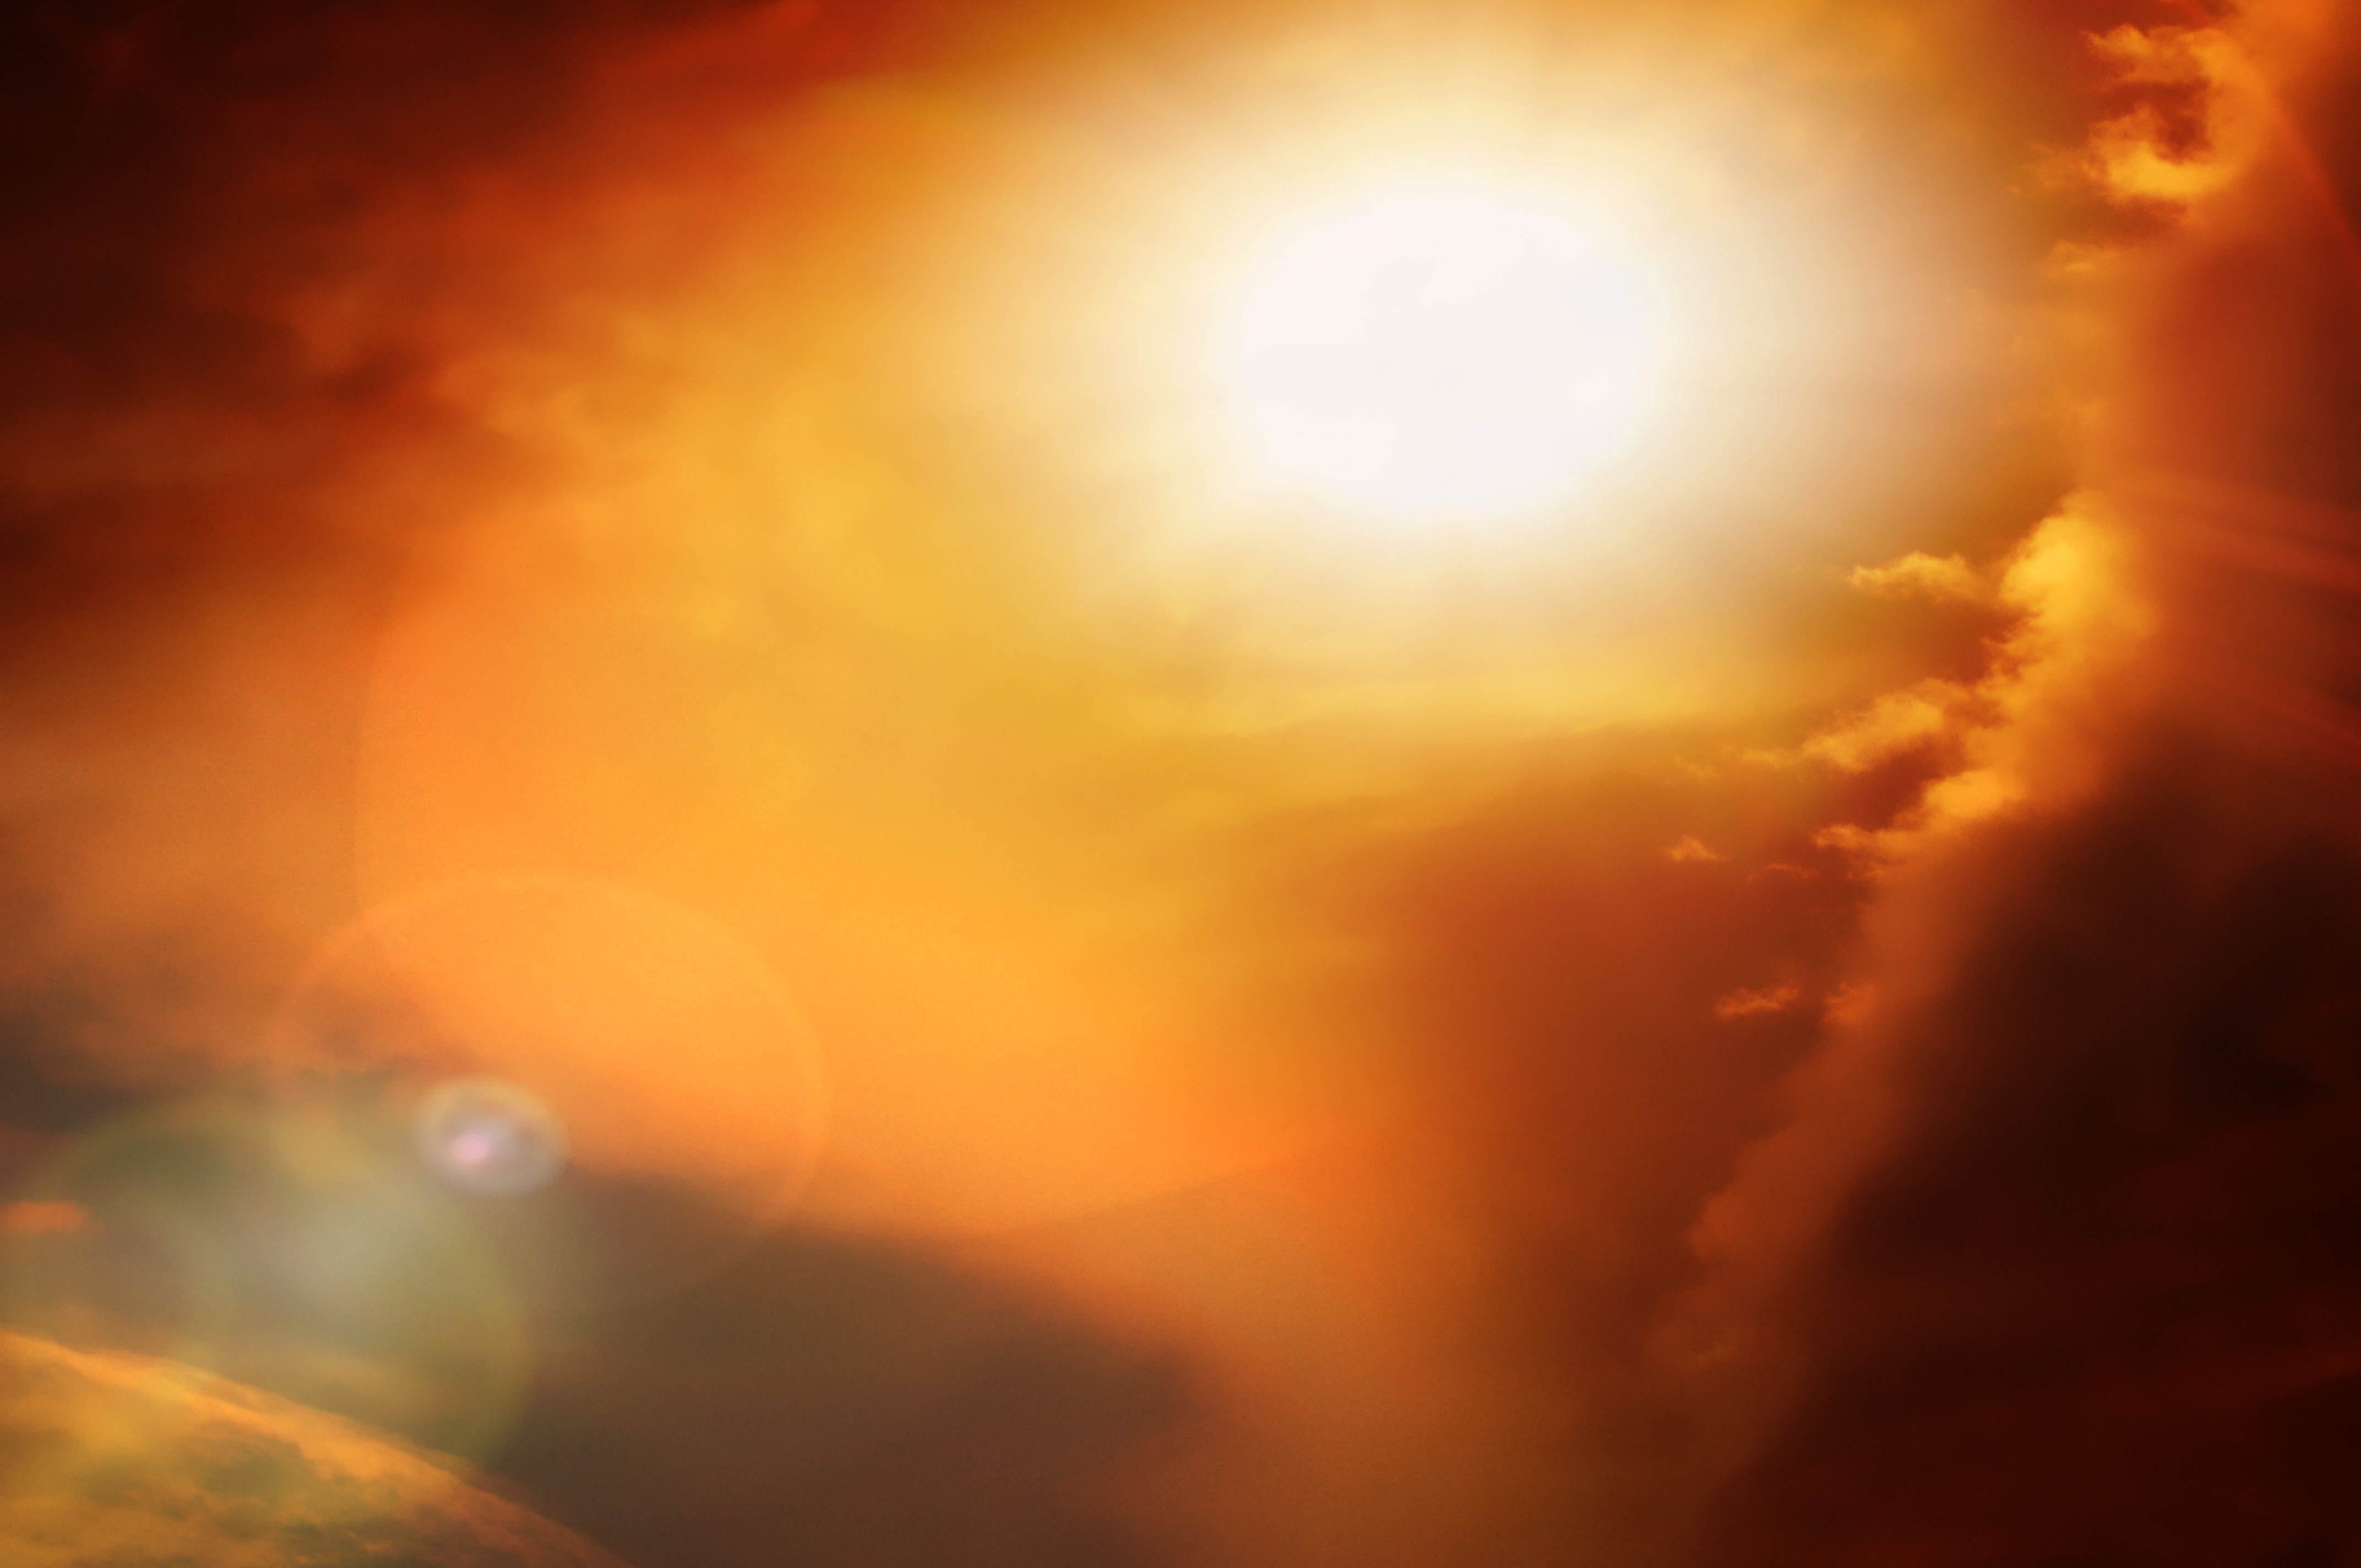
light, cloud, sky, sun, sunrise, sunset, sunlight, atmosphere, reflection, clouds, hell, back light, astronomical object, atmosphere of earth